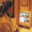
Label: television